Rashad Barksdale

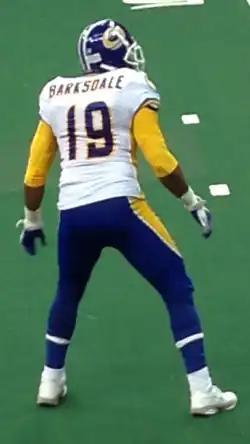
Barksdale with the Tampa Bay Storm in 2013

Rashad Emmanuel Unique Barksdale (born May 11, 1984) is an American former professional football cornerback who played primarily in the Arena Football League (AFL). He played college football for the Albany Great Danes and was selected by the Philadelphia Eagles in the sixth round of the 2007 NFL draft.